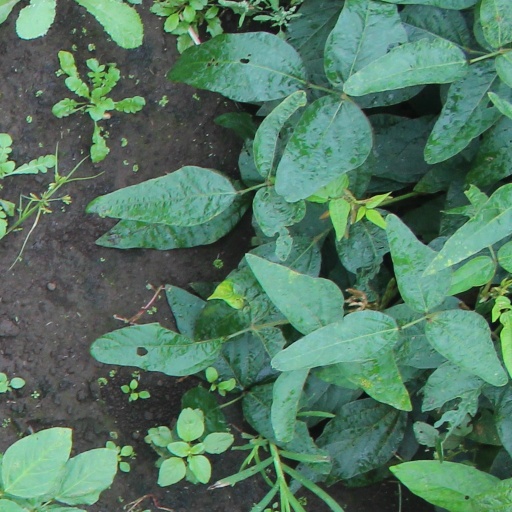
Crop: soybean